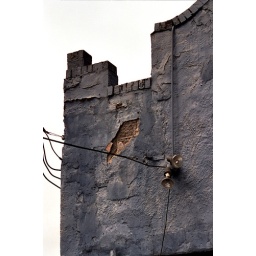
A wall on an industrial building in Ballard sectiion of Seattle